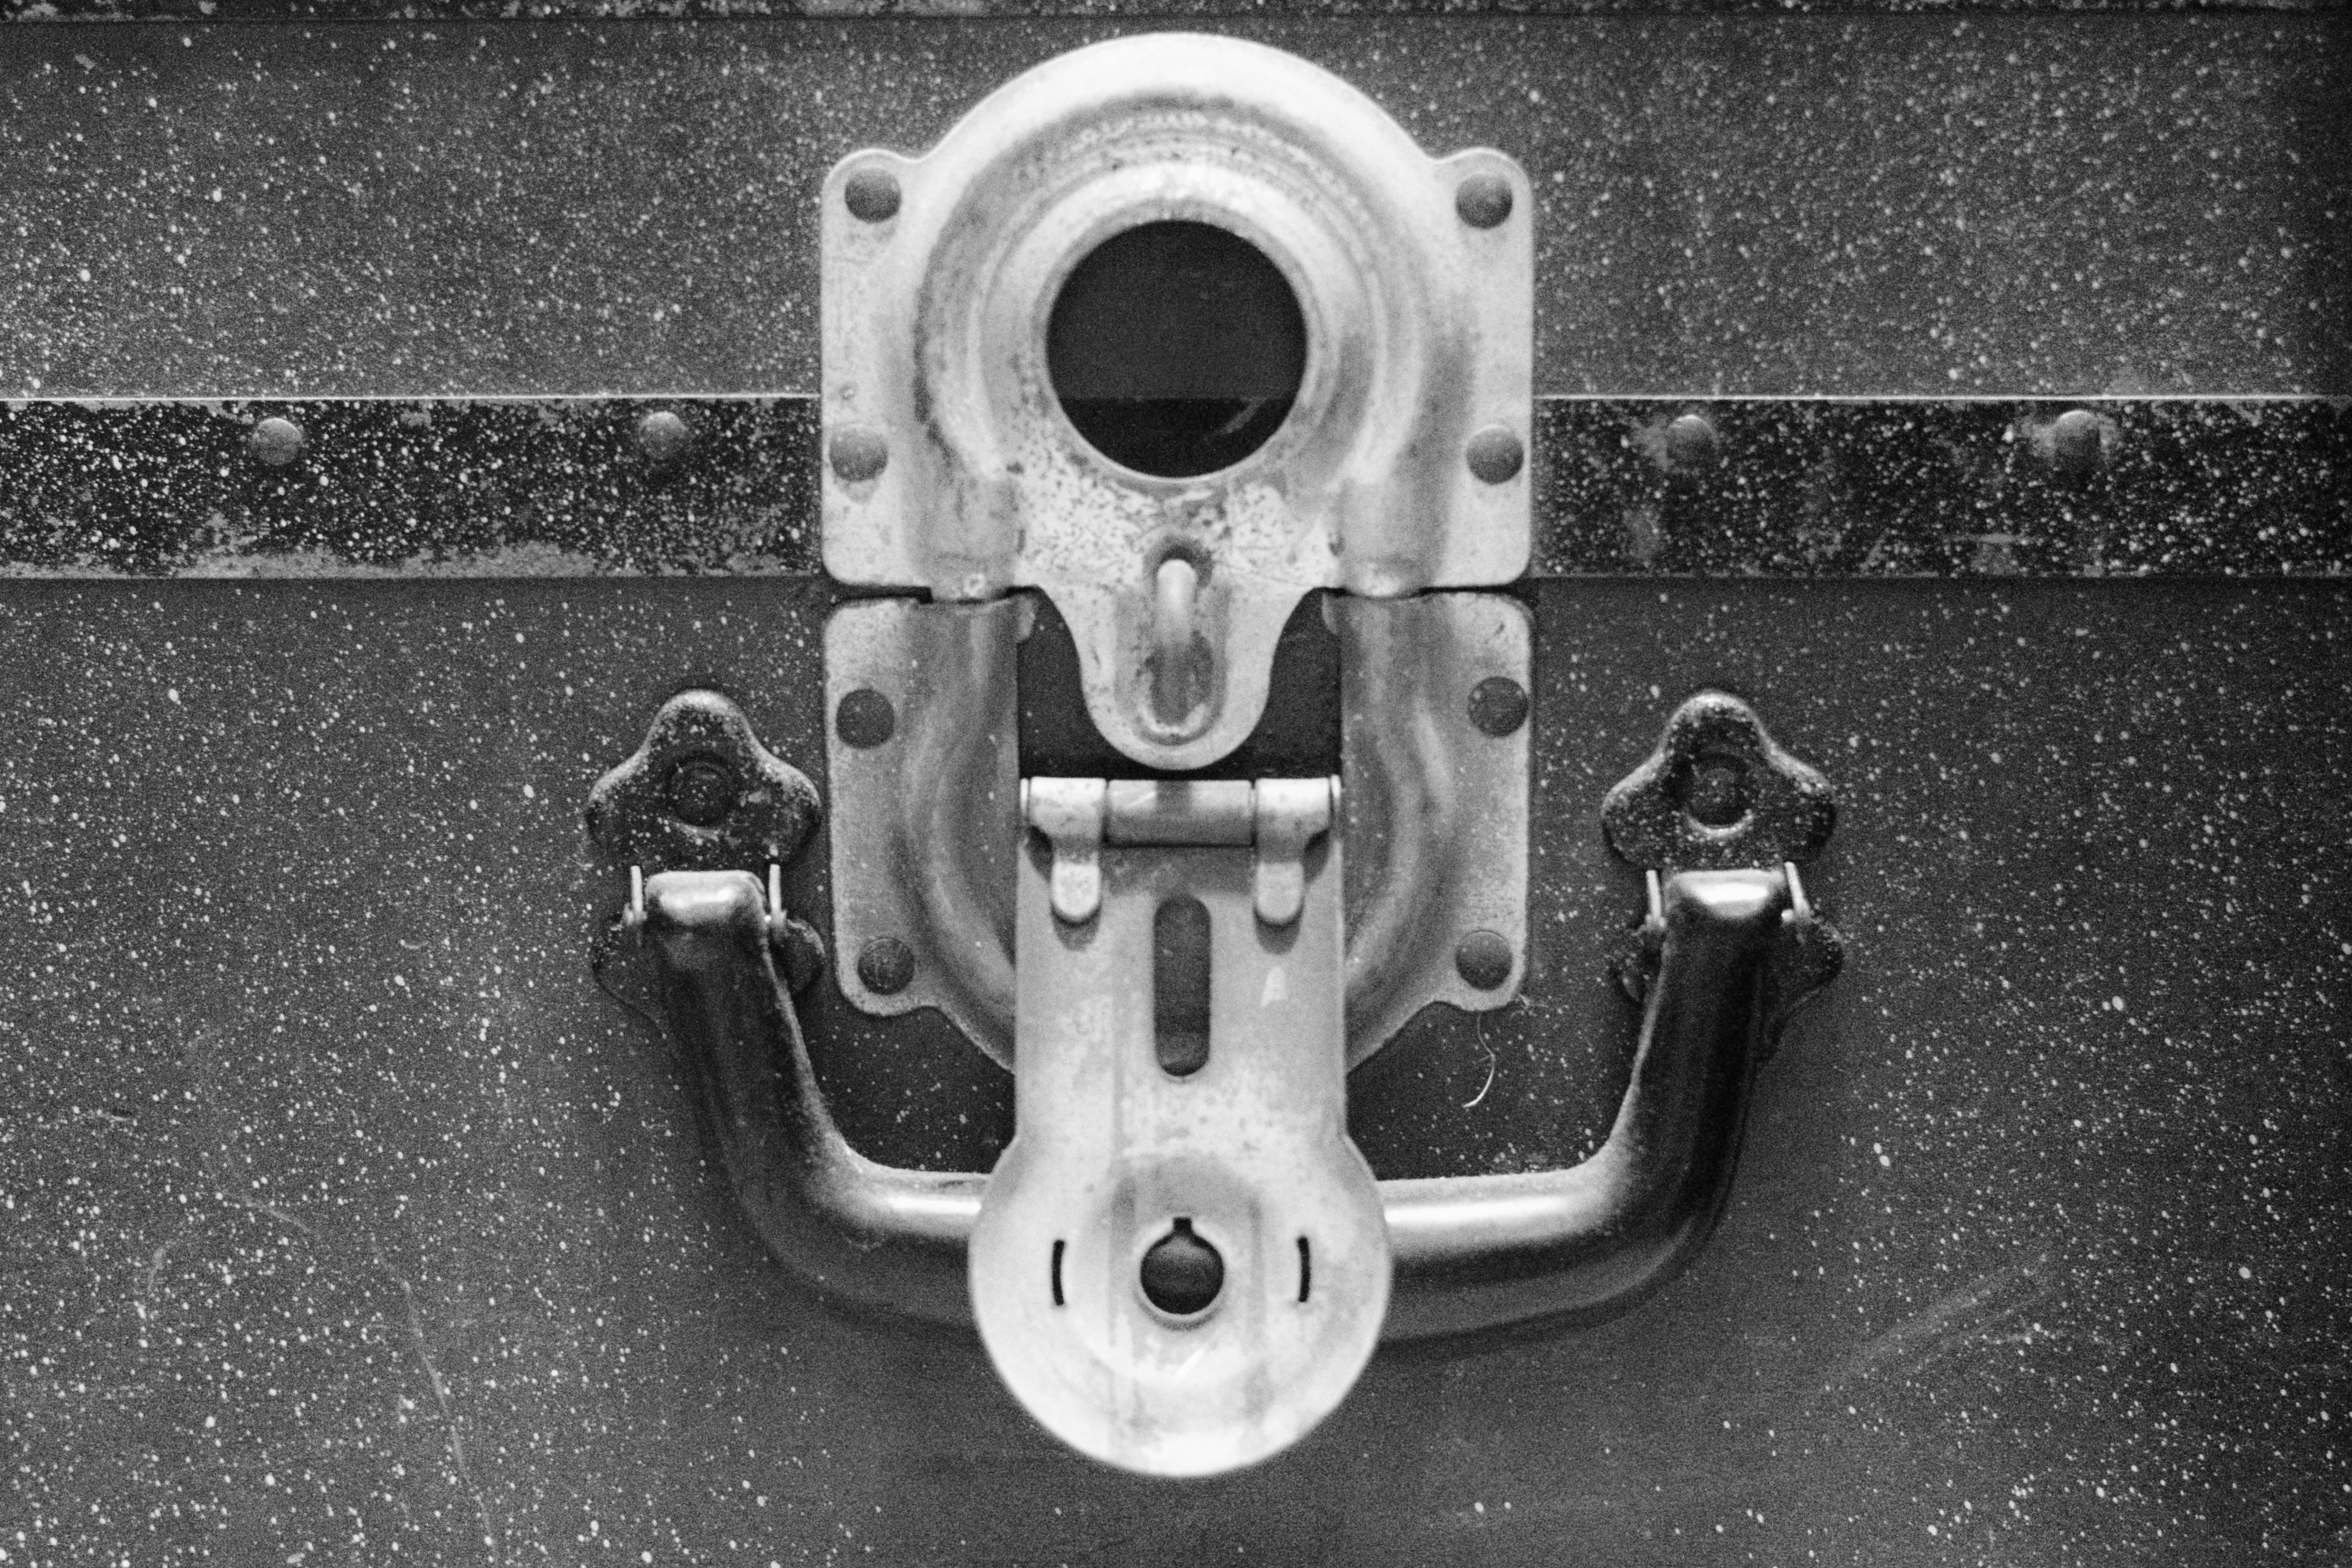
black and white, wheel, steering wheel, monochrome, bumper, cool image, engine, rim, auto part, monochrome photography, automotive exterior, automotive engine part